Question: Please indicate a possible affordance area of the book that can be used for holding
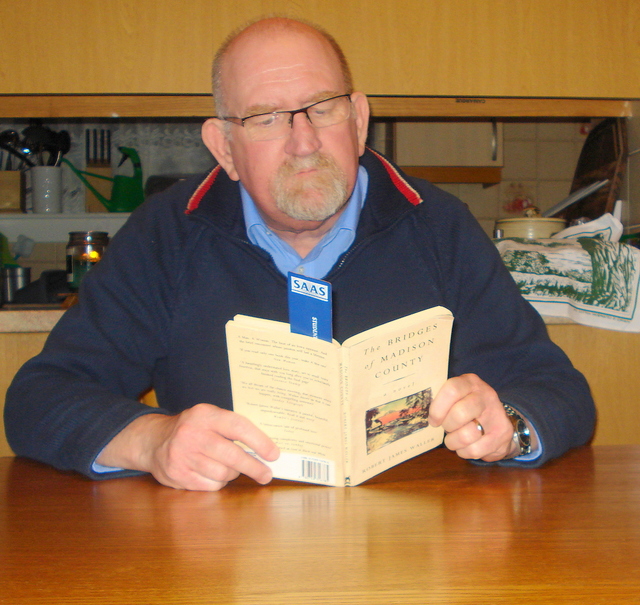
Answer: [229.591, 276.344, 451.349, 490.141]